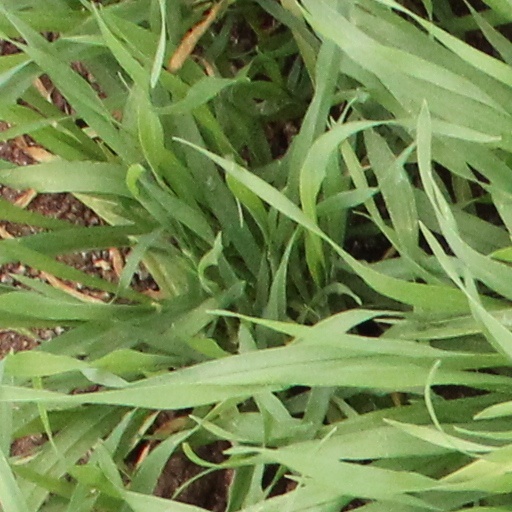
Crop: wheat